Storme Webber

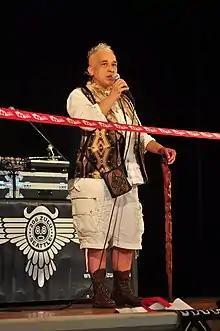
Webber speaks at the reopening of Washington Hall in 2016

Storme Webber (born 1959) is an American two-spirit interdisciplinary artist, poet, curator, and educator based in Seattle, Washington. She is descended from Sugpiaq (Alutiiq), Black, and Choctaw people.